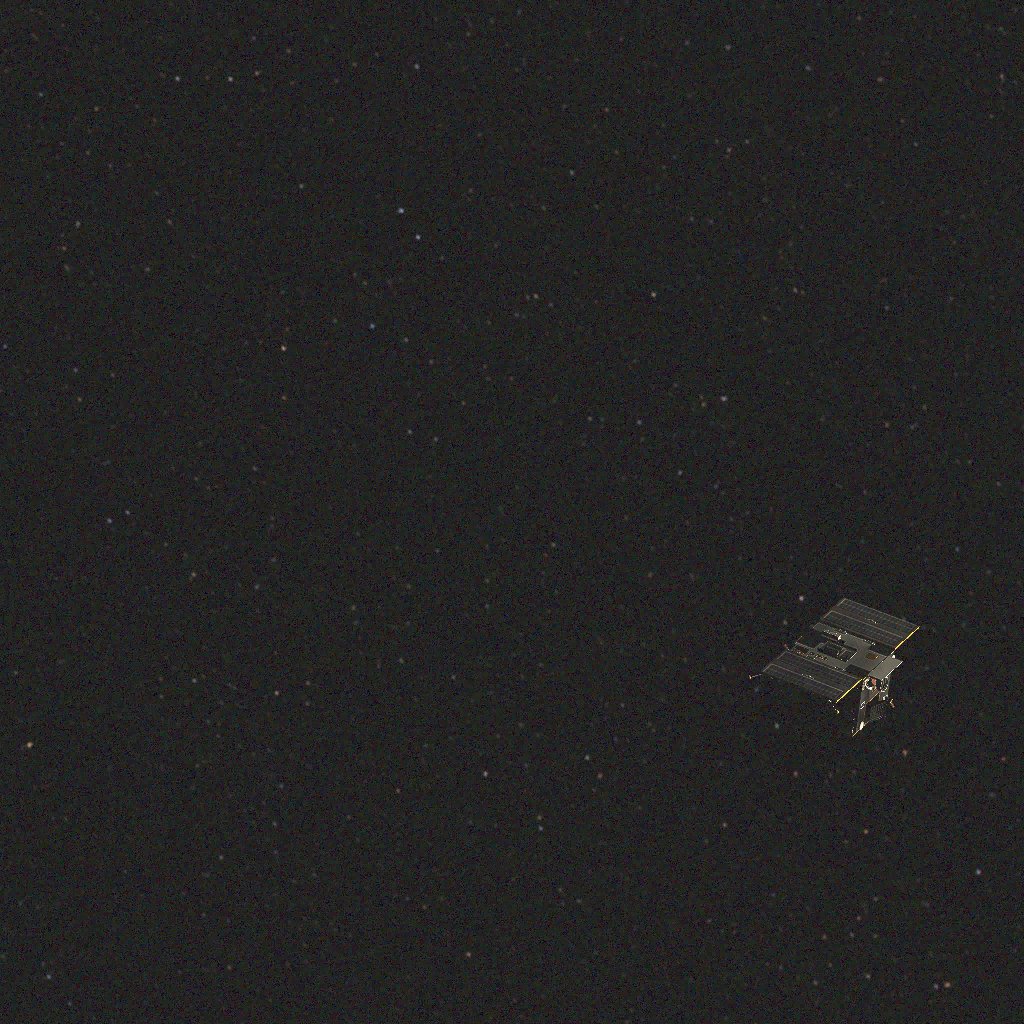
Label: proba_2